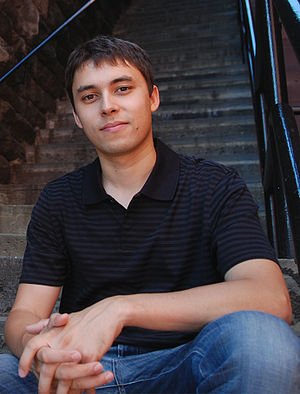
Jawed Karim
Jawed Karim er en amerikansk computerforsker og internet-iværksætter af bangladisk-tysk afstamning. Han er medstifter af YouTube og den første person, der uploadede en video til webstedet. Denne åbningsvideo, med titlen Me at the zoo, er blevet set over 91 millioner gange pr. april 2020. Han mødte YouTube-medstifterne Steven Chen og Chad Hurley da han arbejde hos PayPal.